Tourism

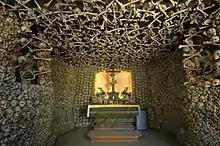
The Skull Chapel in Kudowa-Zdrój, Lower Silesian Voivodeship, Poland, is an example of an attraction for dark tourism. Its interior walls, ceiling and foundations are adorned by human remains. It is the only such monument in Poland, and one of six in Europe.

Mass tourism and its tourist attractions have emerged as among the most iconic demonstration of western consumer societies. Academics have defined mass tourism as travel by groups on pre-scheduled tours, usually under the organization of tourism professionals. This form of tourism developed during the second half of the 19th century in the United Kingdom and was pioneered by Thomas Cook. Cook took advantage of Europe's rapidly expanding railway network and established a company that offered affordable day trip excursions to the masses, in addition to longer holidays to Continental Europe, India, Asia and the Western Hemisphere which attracted wealthier customers. By the 1890s over 20,000 tourists per year used Thomas Cook & Son.